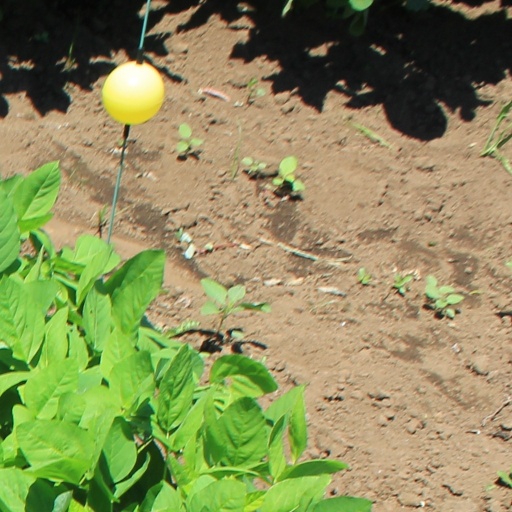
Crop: soybean